2014 WTA Finals

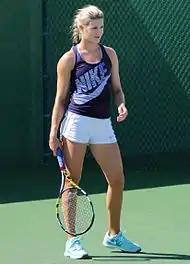

On 27 September, Petra Kvitová was announced as the fourth qualifier after winning the inaugural Wuhan Open.